Emily Harrington

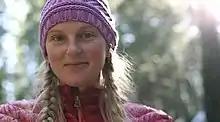
Emily Harrington in 2015

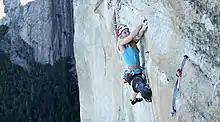
Emily Harrington climbing "Golden Gate" (5.13 VI) on El Capitan

Emily Harrington (born August 17, 1986) is an American professional rock climber and mountaineer. She is a five-time US National Champion in sport lead climbing, runner-up in the 2005 IFSC Climbing World Championships, and has made the first female free ascents of several routes.